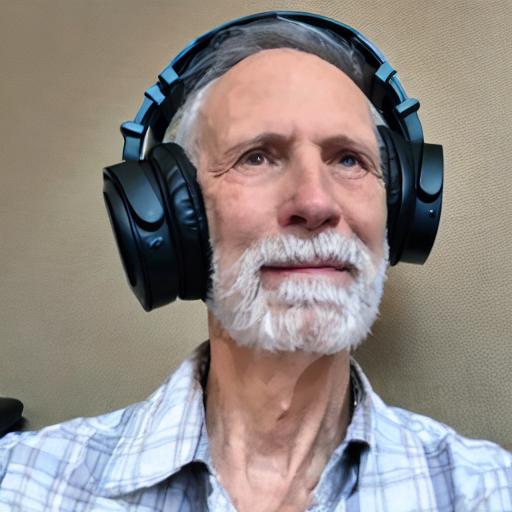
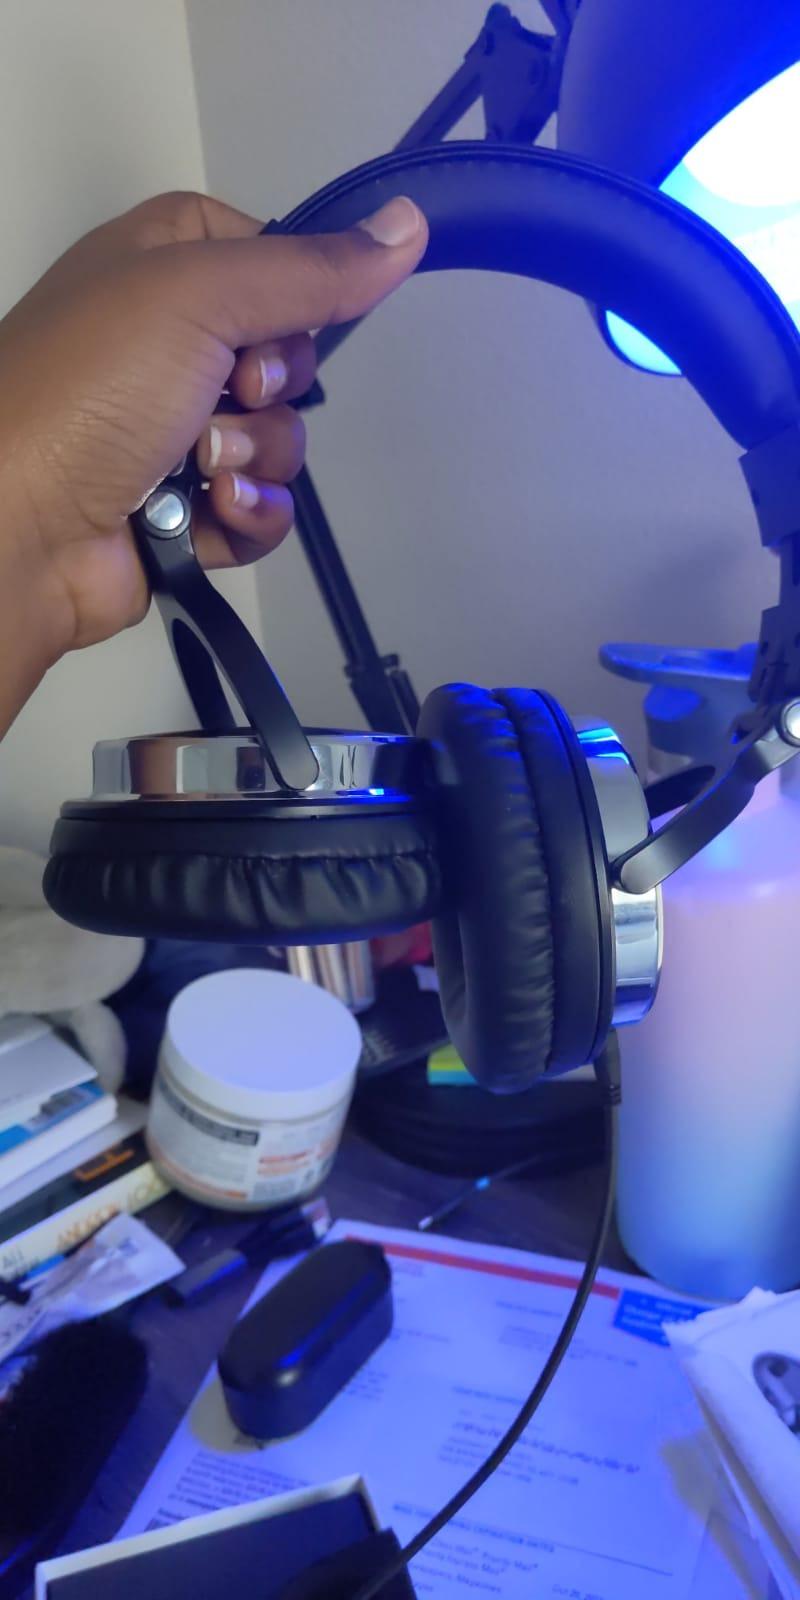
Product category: headphones
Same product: no